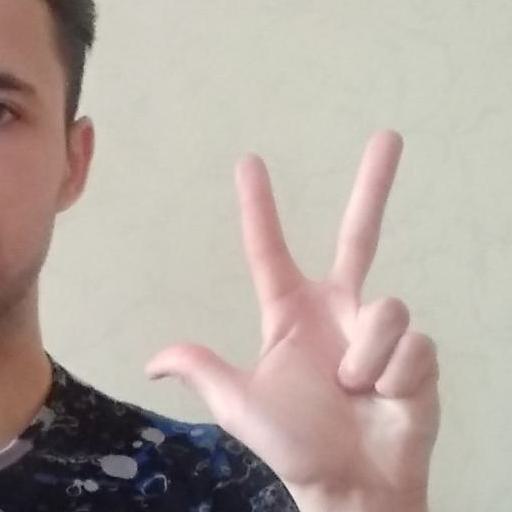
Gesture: three2